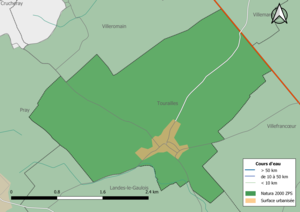
Carte du site Natura 2000 de type ZPS de la commune de fr:Tourailles (France).
Tourailles est une commune française située dans le département de Loir-et-Cher, en région Centre-Val de Loire.